North American F-100 Super Sabre

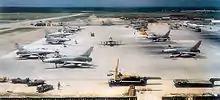
F-100Ds of the 416th Tactical Fighter Squadron at Bien Hoa Air Base, South Vietnam, in late June or early July 1965

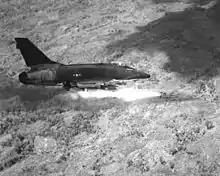
A USAF F-100D firing rockets in South Vietnam, 1967

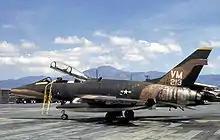
A USAF F-100F of the 352d TFS at Phu Cat Air Base, South Vietnam, 1971

On 16 April 1961, six Super Sabres were deployed from Clark Air Base in the Philippines to Don Muang Royal Thai Air Force Base in Thailand for air-defense purposes, the first F-100s to enter combat in Southeast Asia. From that date until their redeployment in 1971, the F-100s were the longest serving U.S. jet fighter-bomber to fight in the Vietnam War. They served as MiG combat air patrol (CAP) escorts for F-105 Thunderchiefs, Misty forward air control (FAC), and Wild Weasel anti-air defense aircraft over North Vietnam, and were then relegated to close air support and ground attacks within South Vietnam.